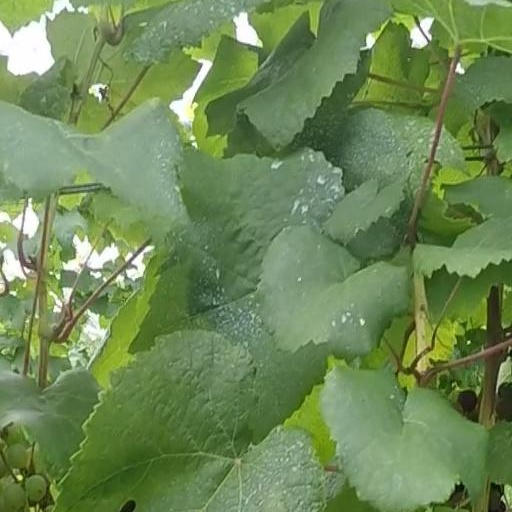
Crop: grape